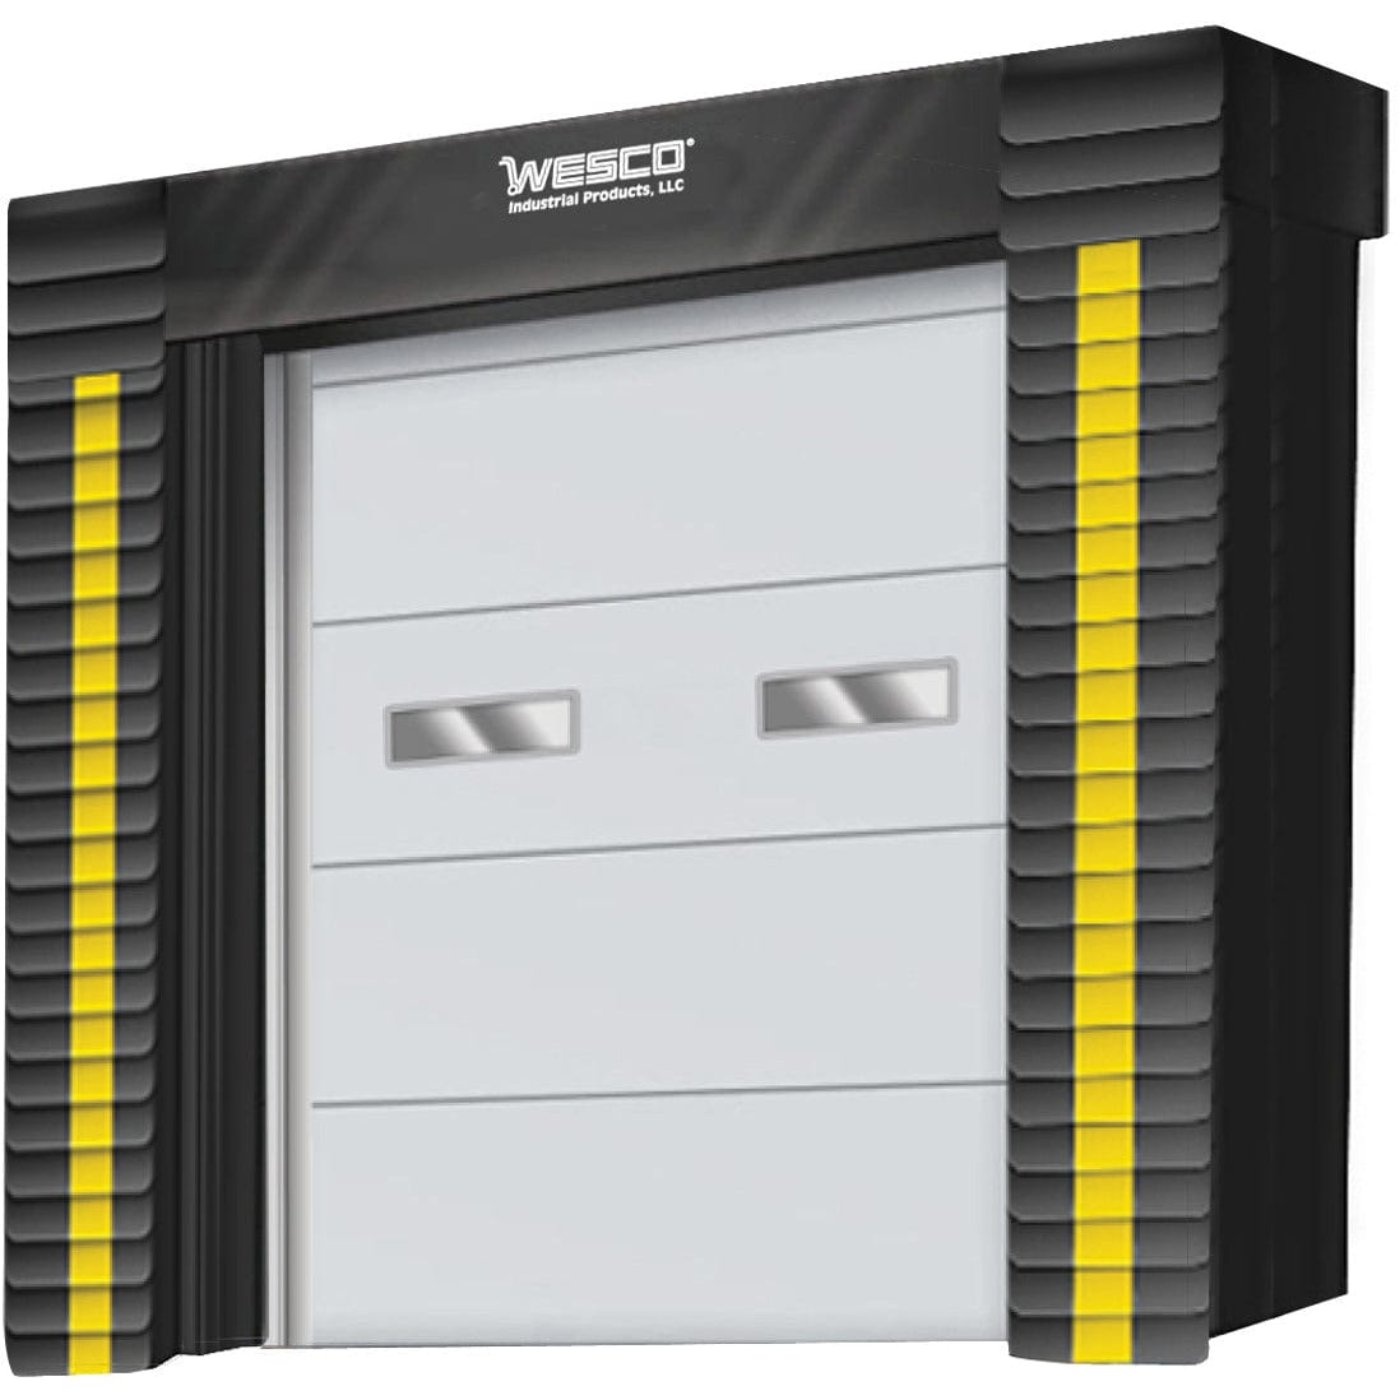
Wesco Industrial Products DS-96108-20-P 8' x 9' Heavy-Duty Dock Seal with 20" Projection and Wear Pleats
Brand: Wesco
Category: Business & Industrial > Industrial Storage > Wire Partitions, Enclosures & Doors